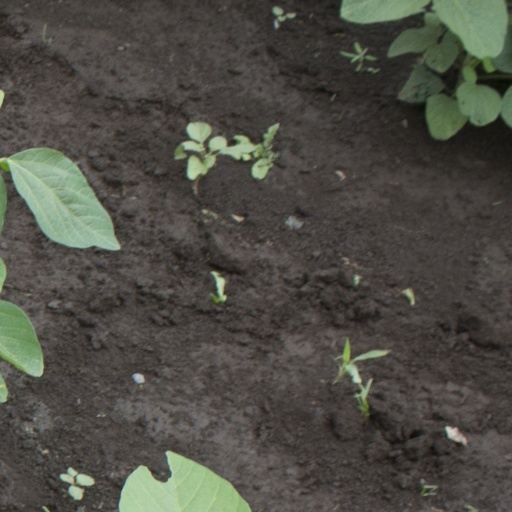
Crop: soybean